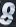
Number: 8